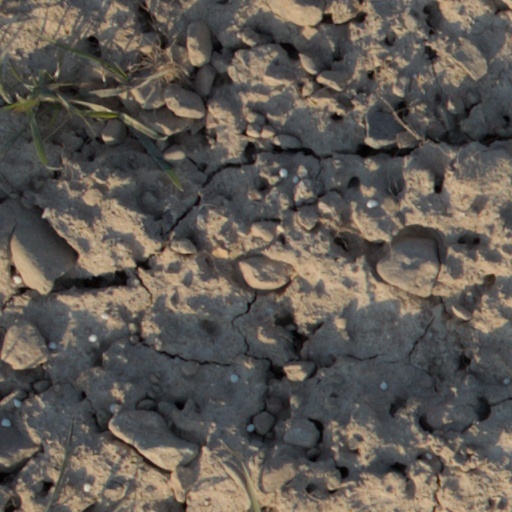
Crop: wheat